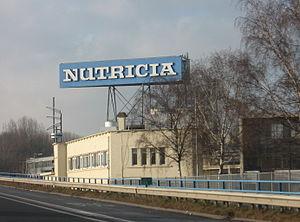
Numico, est une entreprise néerlandaise de produits pour bébés cotée à l'Euronext 100. Elle est notamment spécialisée dans le lait et à la nutrition pour enfant à fonction médicale.